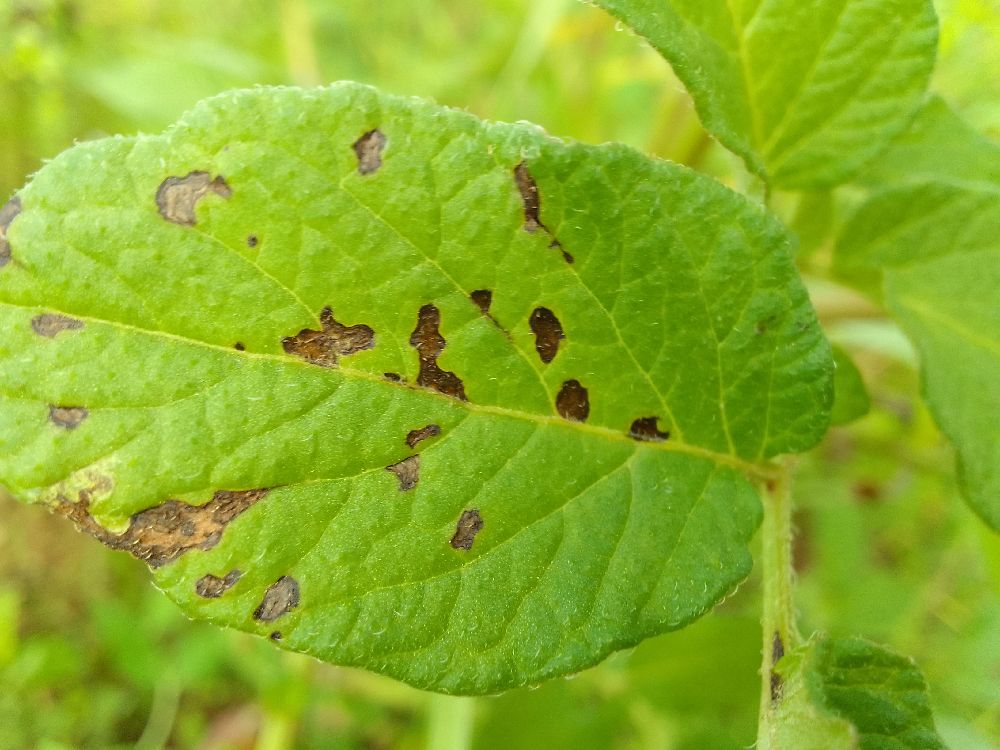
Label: Early blight